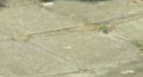
Surface type: concrete plates